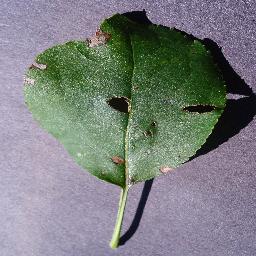
Label: Apple___Black_rot